Dillwynia retorta

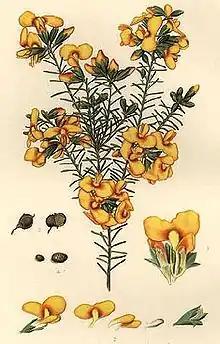
Illustration from Joseph Maiden's book "The Flowering Plants and Ferns of New South Wales".

Dillwynia retorta, commonly known as eggs and bacon, is a species of flowering plant shrub in the family Fabaceae and grows in New South Wales and Queensland. It is usually an erect shrub with thin, smooth, crowded leaves and yellow flowers with red markings.